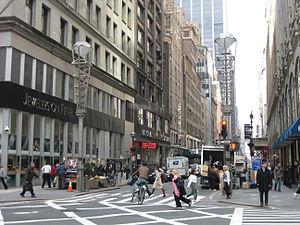
Le Diamond District est un quartier de New York situé sur la 47e Rue entre la Cinquième Avenue et l'Avenue des Amériques au cœur de Midtown Manhattan.
La 47ᵉ Rue est une voie de circulation de Manhattan à New York, située entre la Première Avenue et la Douzième Avenue.